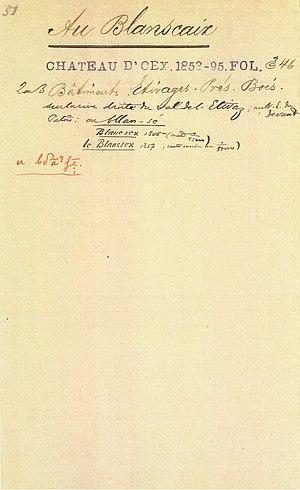
Exemple de fiche toponymique du fichier «
Le Glossaire des patois de la Suisse romande est une institution créée en 1899, ayant pour objectif l'étude des parlers de la Suisse romande. La principale activité du GPSR est la publication du Glossaire, un dictionnaire des patois mentionnant aussi des romandismes, des utilisations anciennes, des noms de lieux et des noms de familles romands. Le GPSR dispose d'une riche documentation ainsi que d'une bibliothèque spécialisée.